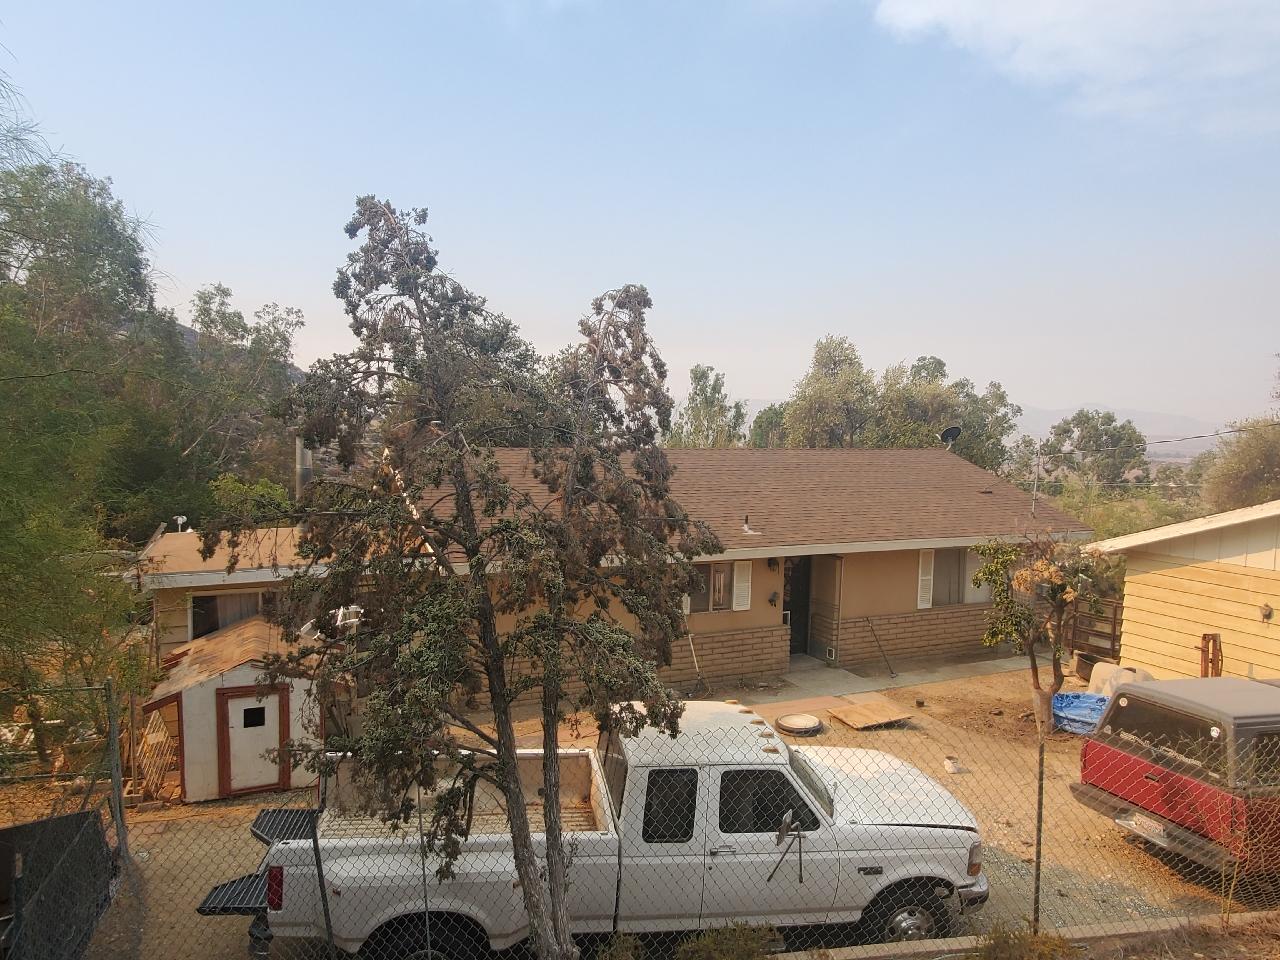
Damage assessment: no_damage